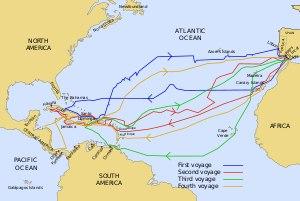
L'exploration est le fait de chercher avec l'intention de découvrir, d'étudier quelque chose ou un lieu.
Les grandes découvertes sont la période historique qui s'étend du début du XVᵉ siècle jusqu'au début du XVIIᵉ siècle. Durant cette période, les monarchies et de riches compagnies commerciales européennes financent de grandes expéditions dans le but d'explorer le monde, cartographier la planète et établir des contacts directs avec l'Afrique, l'Amérique, l'Asie et l'Océanie. L'expression d’Âge des découvertes est également utilisée par les cartographes.